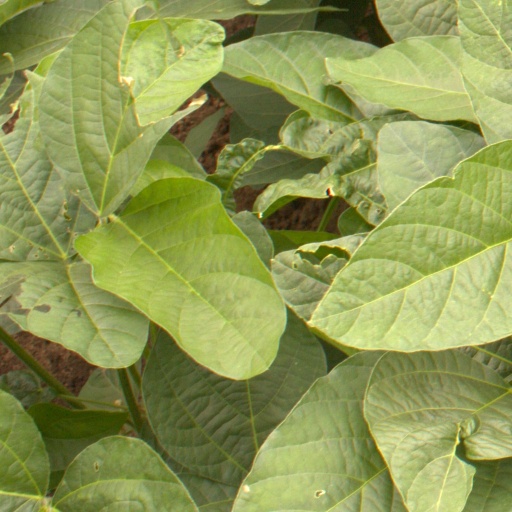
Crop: soybean